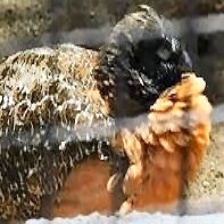
Species: MASKED BOBWHITE
Scientific name: COLINUS VIRGINIANUS RIDGWAYI
ImageNet parent category: quail